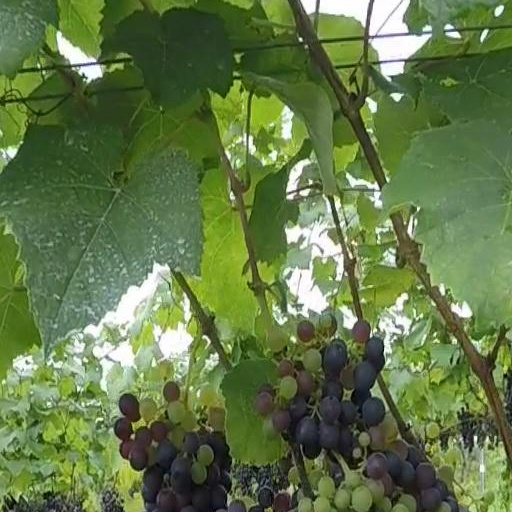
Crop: grape